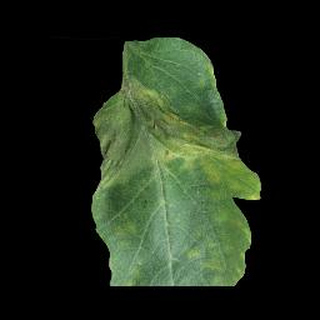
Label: tomato_late_blight